Dosti: Friends Forever

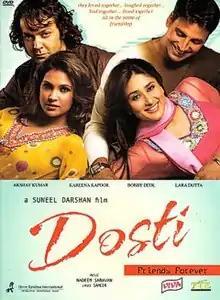
Theatrical release poster

Dosti: Friends Forever is a 2005 Indian Hindi-language romantic drama film directed by Suneel Darshan starring Bobby Deol, Akshay Kumar, Kareena Kapoor and Lara Dutta. Juhi Chawla makes a special appearance.